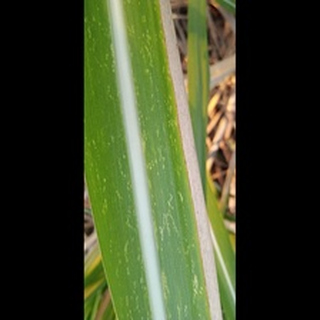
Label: sugarcane_mosaic